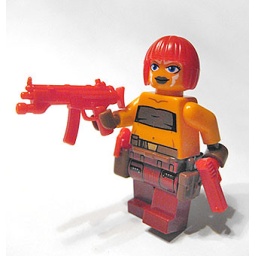
Action girl in red